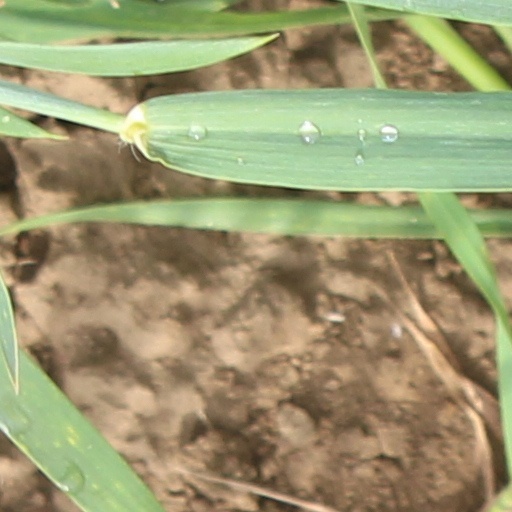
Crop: wheat